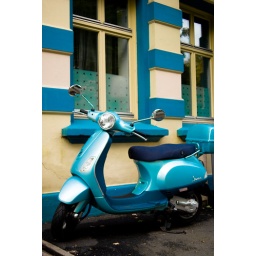
a blue scooter in front of a matching house. The house next door was pink, wonder what kind of scooter they have..